Namibia

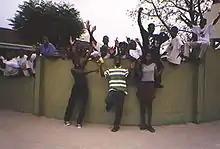
Secondary school students

Namibia has many ethnic groups. The majority of the Namibian population is made of Bantu and Khoisan peoples. The Bantu groups include the Ovambo, Herero, Kavango, Lozi, Tswana and Himba peoples. The Khoisan groups encompass the Damara, Nama, and San peoples. There is also a mixed ancestry population consisting of Coloureds (2.1%) and Basters (1.5%). There is a substantial Chinese minority in Namibia; it stood at 40,000 in 2006.